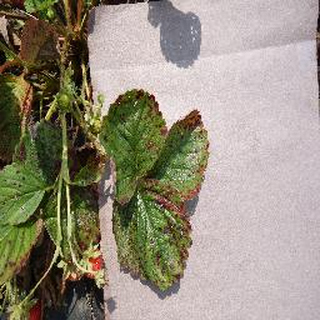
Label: strawberry_leaf_scorch